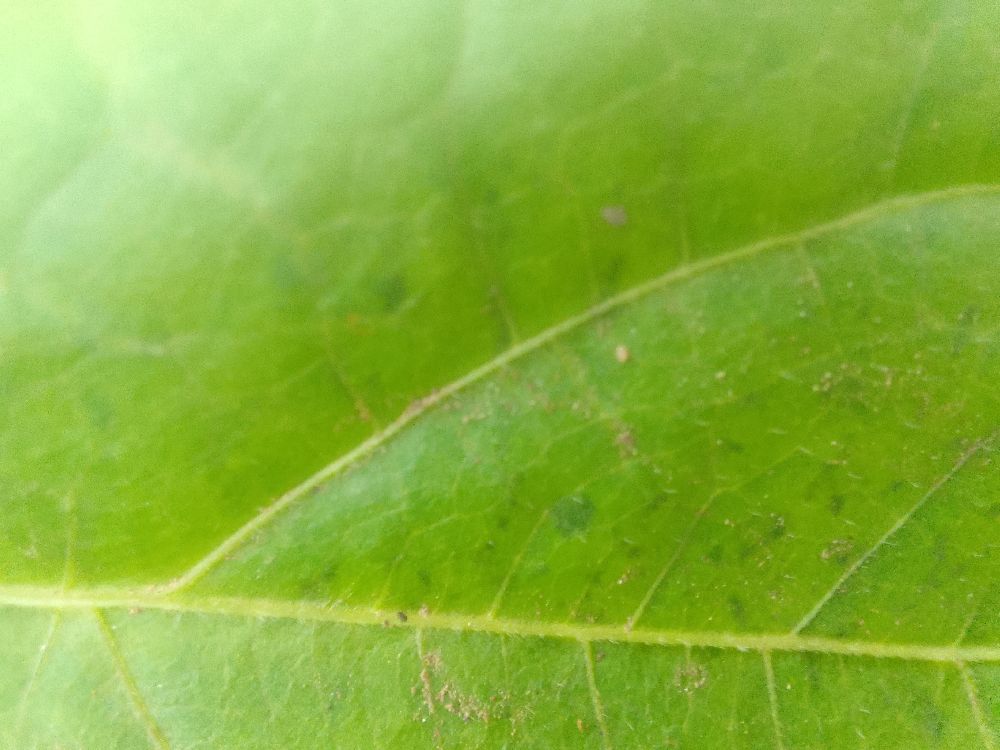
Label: healthy